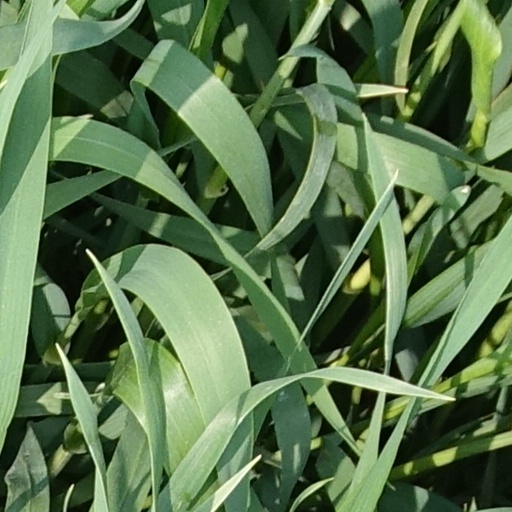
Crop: wheat